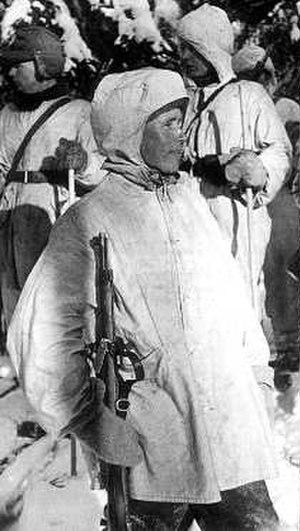
Simo Häyhä, né le 17 décembre 1905 à Rautjärvi et mort le 1ᵉʳ avril 2002 à Hamina, est un soldat finlandais considéré comme étant le meilleur tireur d'élite de toute l'Histoire.
Au cours de la Seconde Guerre mondiale des tireurs d'élite furent engagés dans le conflit opposant l'Union soviétique à l'Allemagne nazie et à ses alliés sur le Front de l'Est. Parmi ceux-ci, on dénombra 2 000 femmes soviétiques tireurs d'élite, dont 500 regagnèrent leurs foyers.